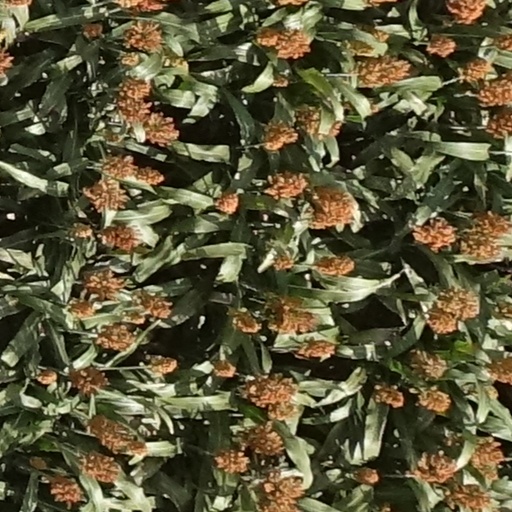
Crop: sorghum